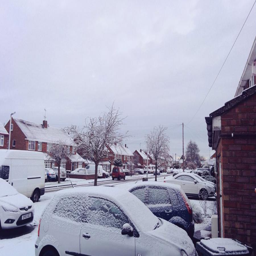
picturesque : person awoke to snow on their cars this morning